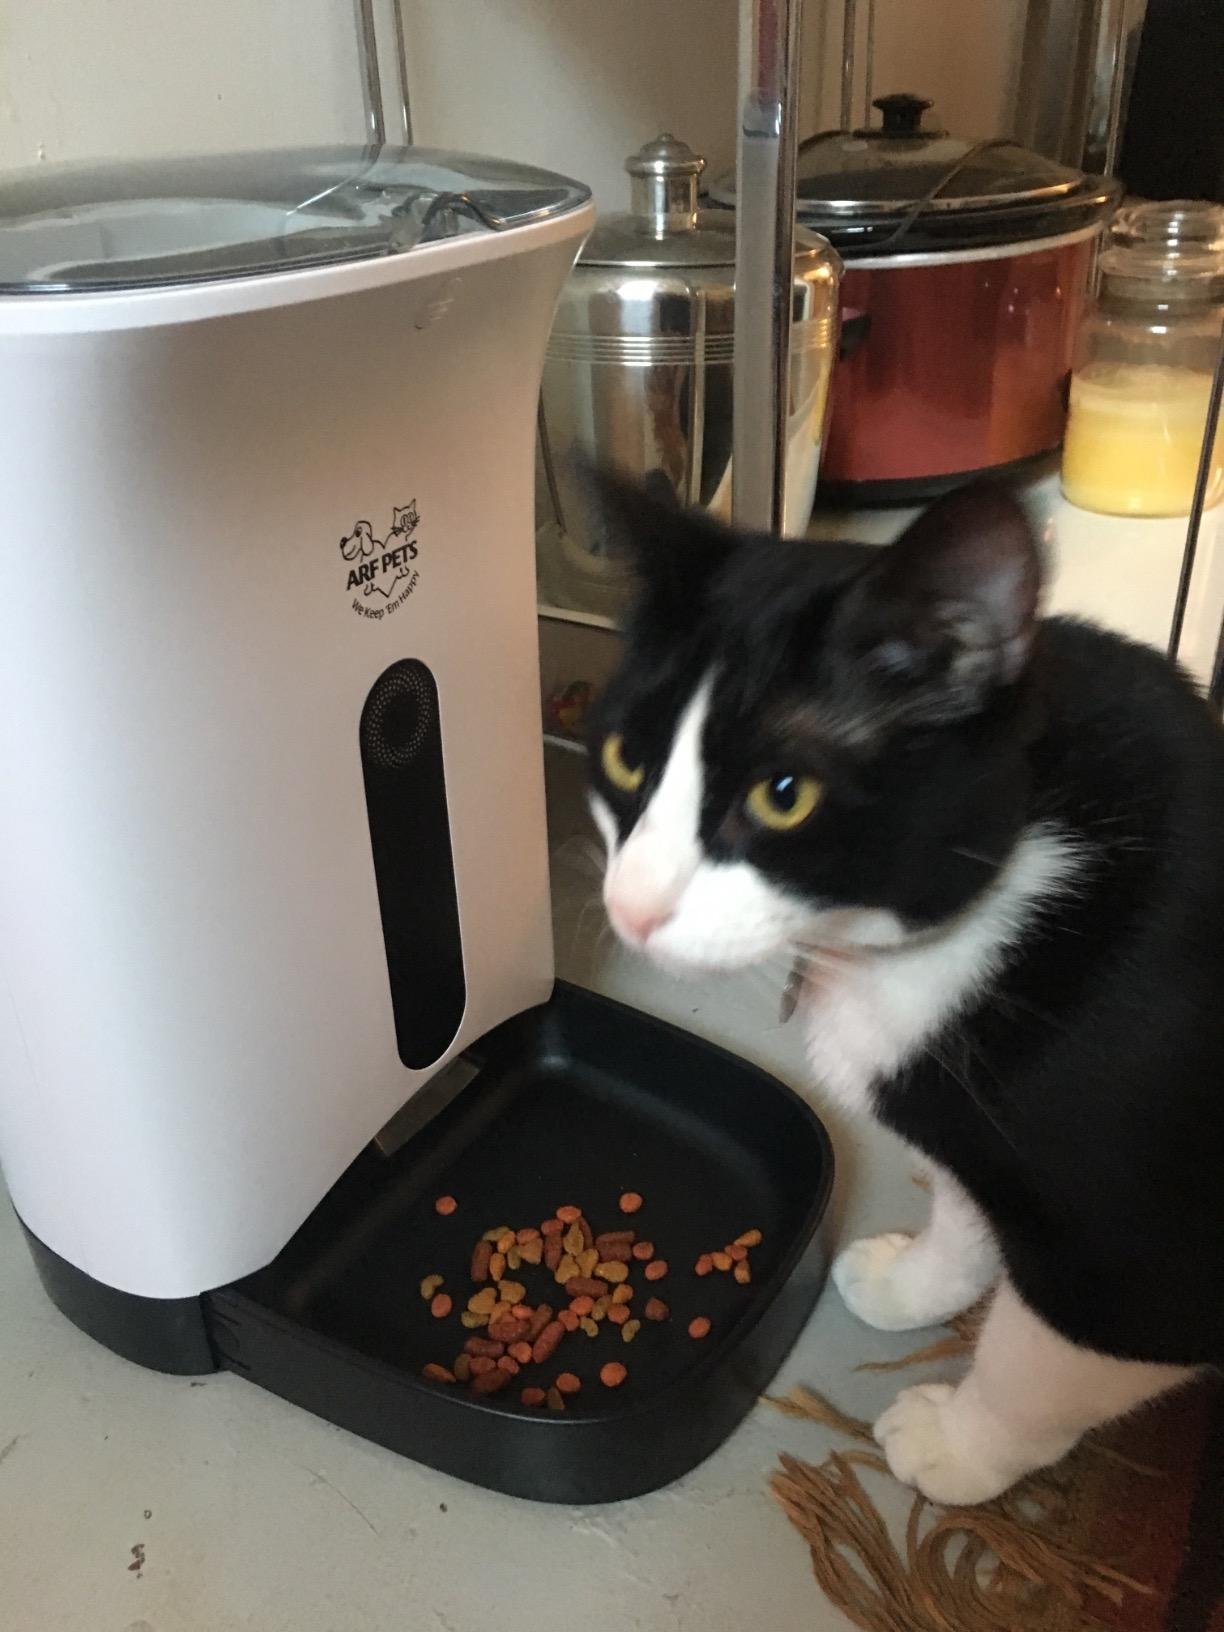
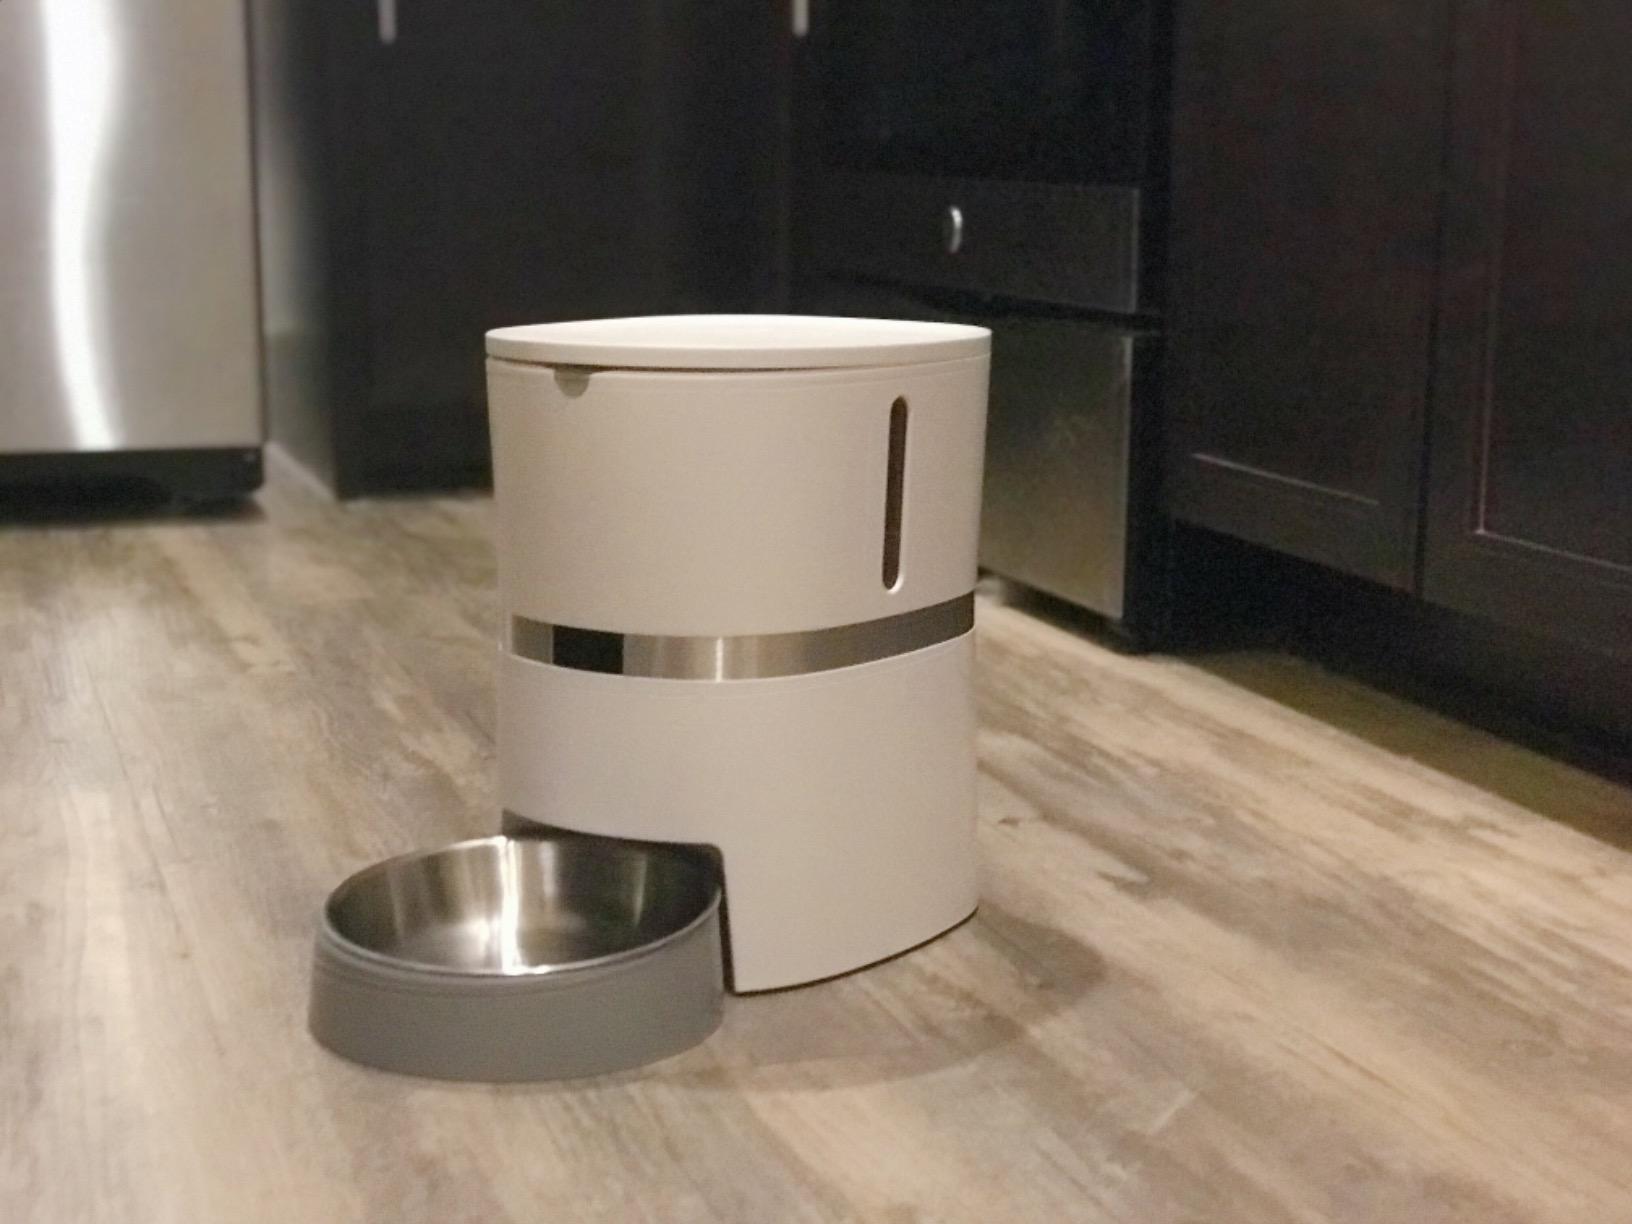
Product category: items_feeder
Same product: no